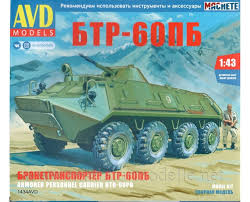
Label: BTR-60